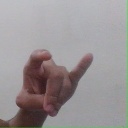
अक्षर: च